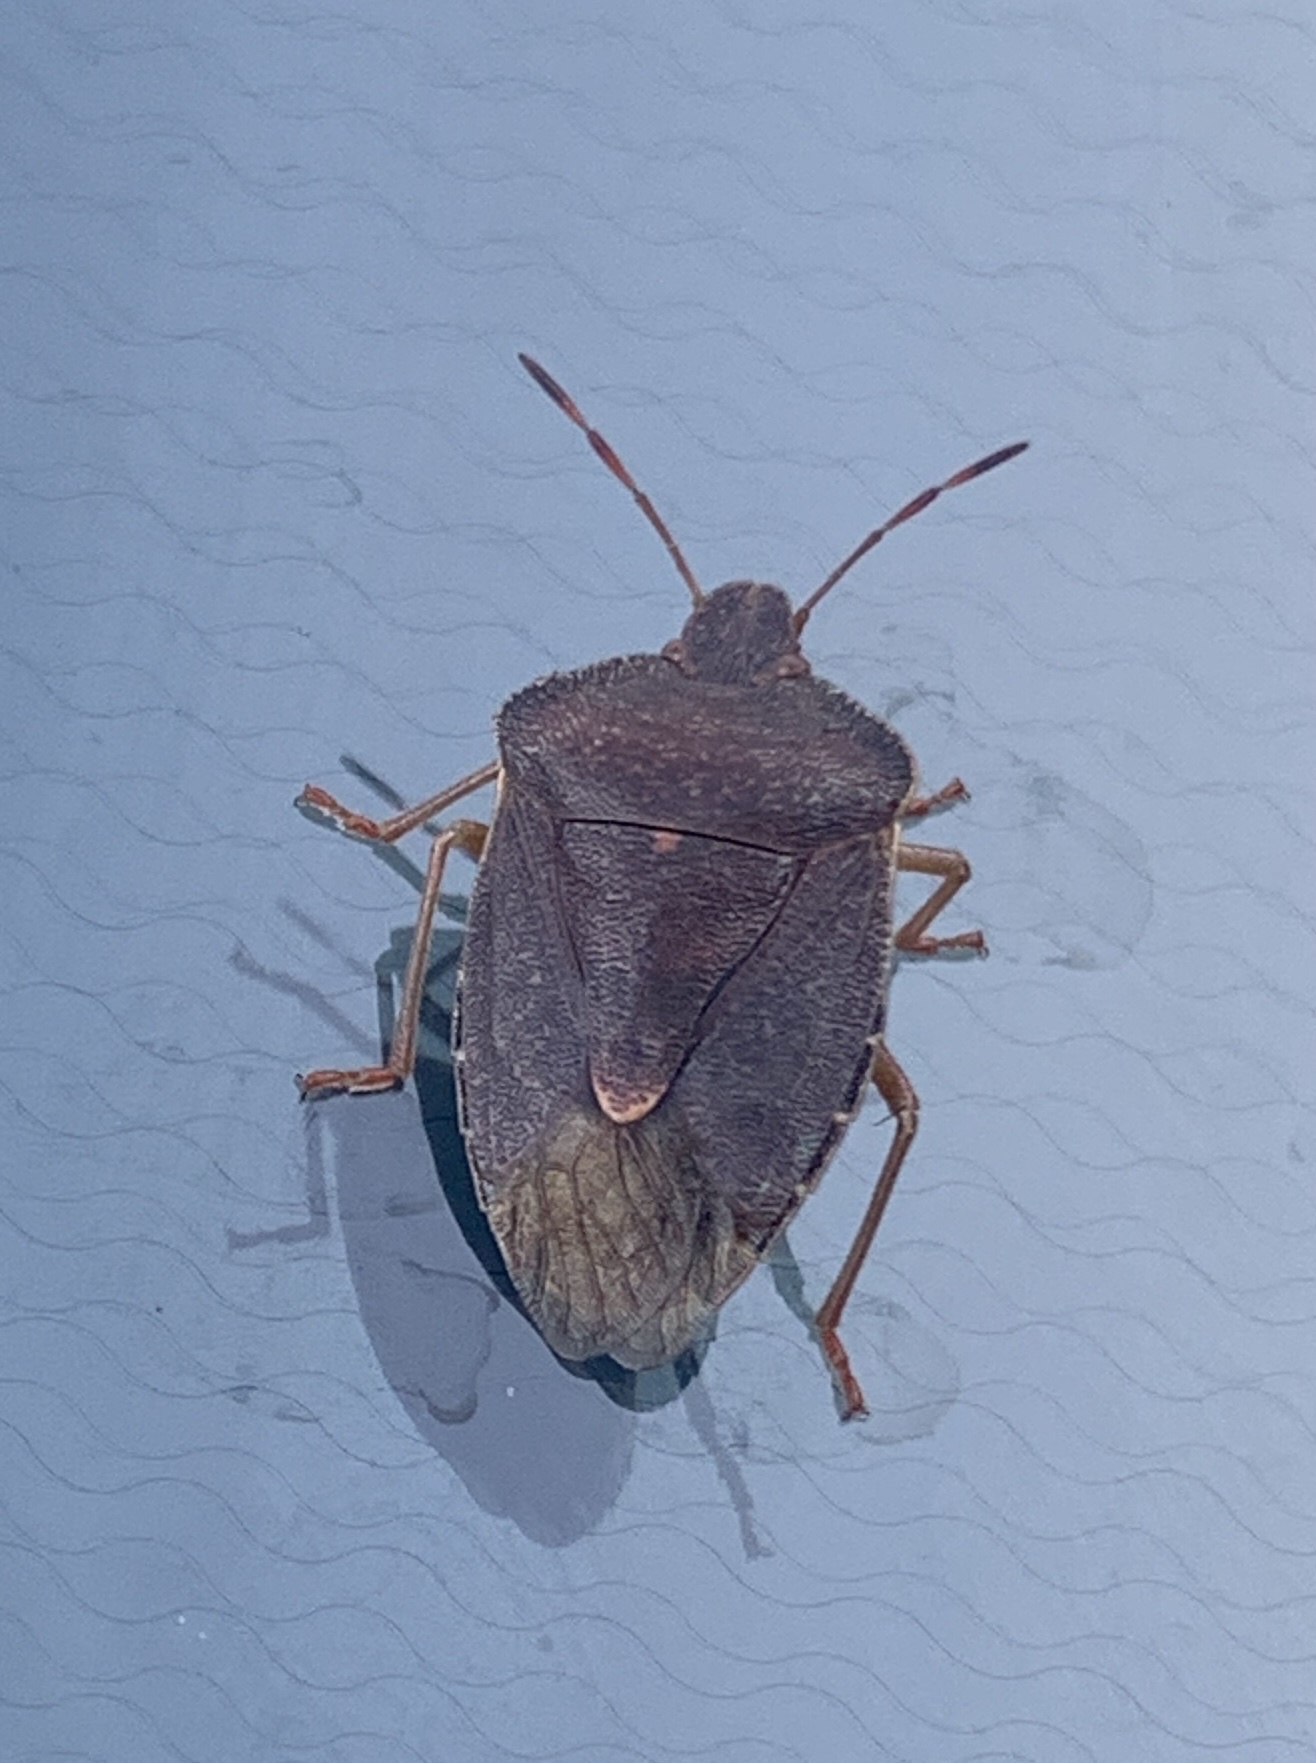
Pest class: stink_bug